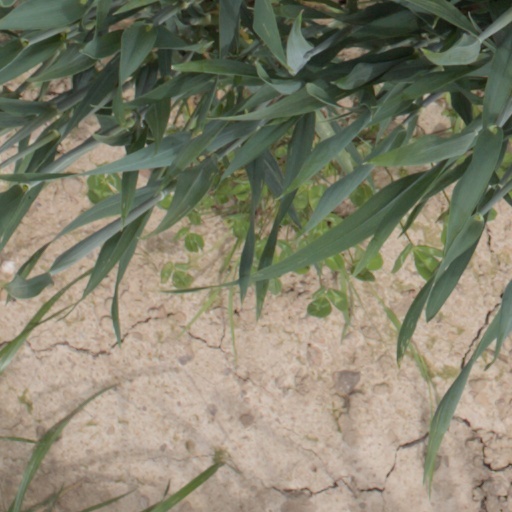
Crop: wheat